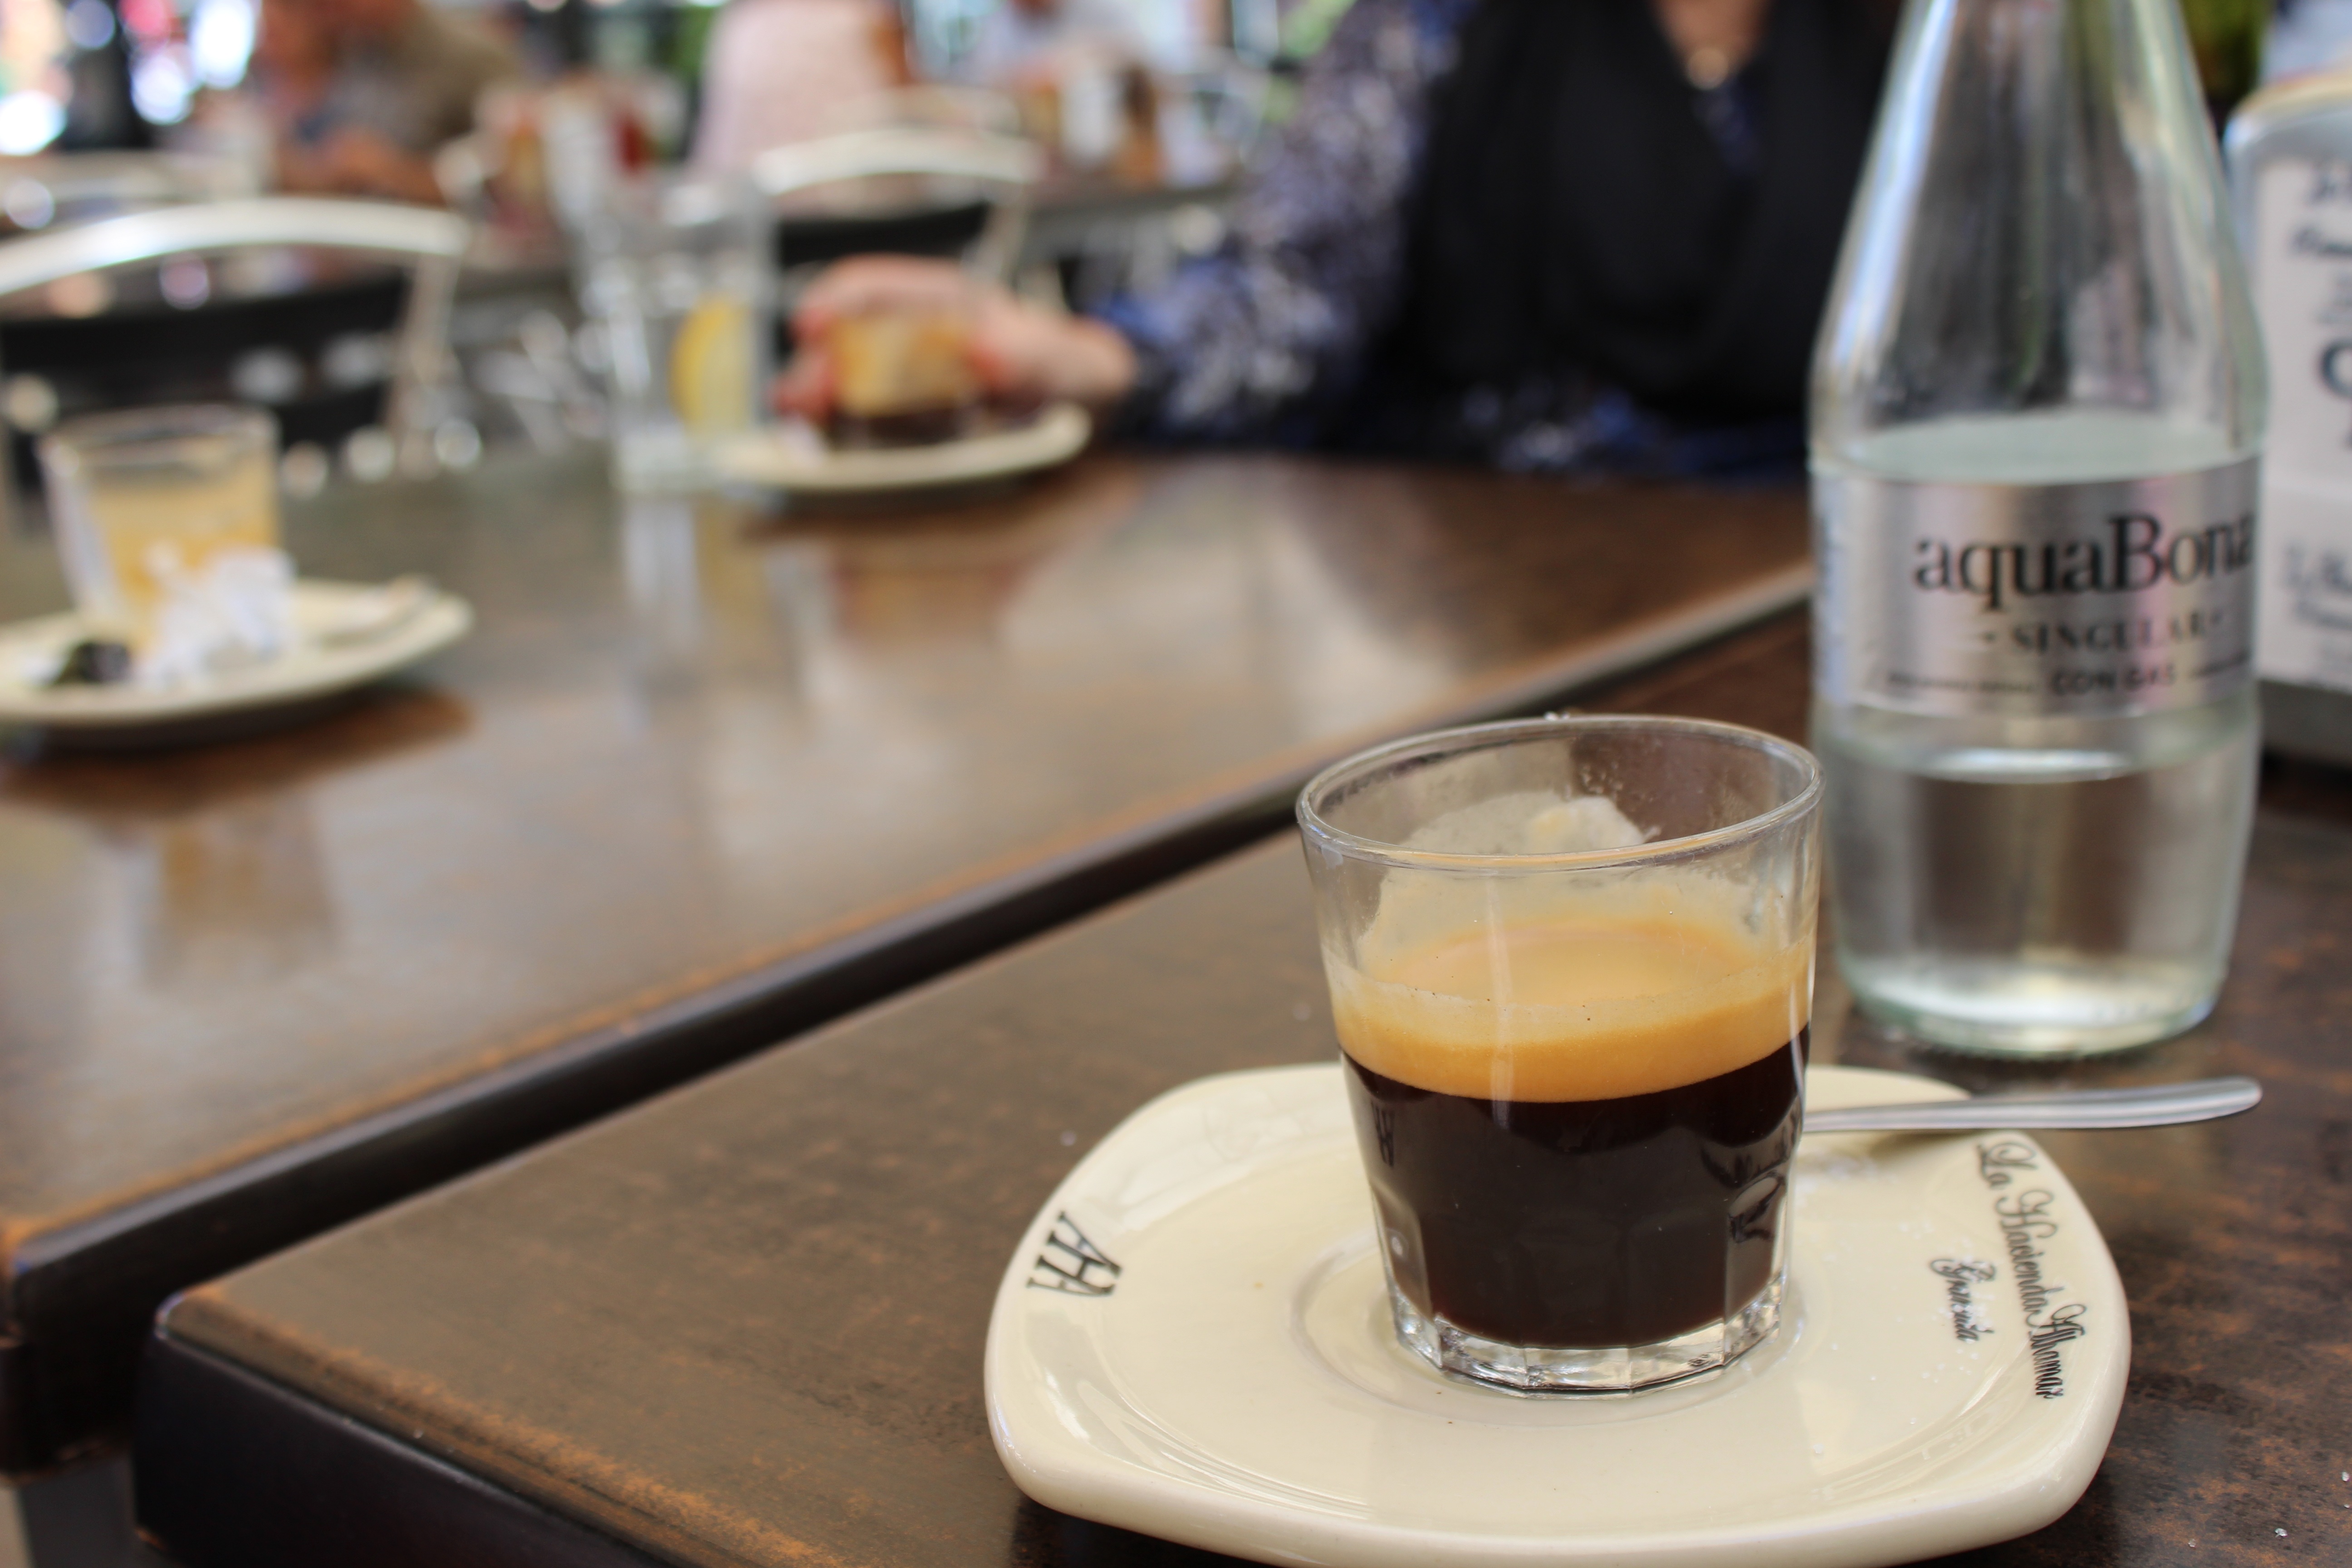
table, coffee, restaurant, bar, drink, beer, alcoholic beverage, sense